John Longmuir (tenor)

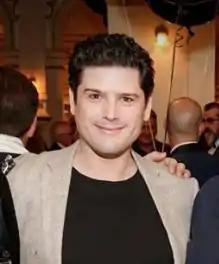
John Longmuir at the opening night of "The Merry Widow" at His Majesty's theatre, 2017

John Longmuir is a Scottish-born Australian tenor. Known primarily for operatic roles, he is also in demand on the concert platform and has appeared as a judge on channel seven's music competition show 'All Together Now'. Noted for his "generous voice, bright ringing vocal quality and legato phrasing" His operatic studies took place at the Australian Opera Studio. In 2019 John received his first Helpmann Award nomination, for his role as the Captain, in Berg's Wozzeck, for Opera Australia.